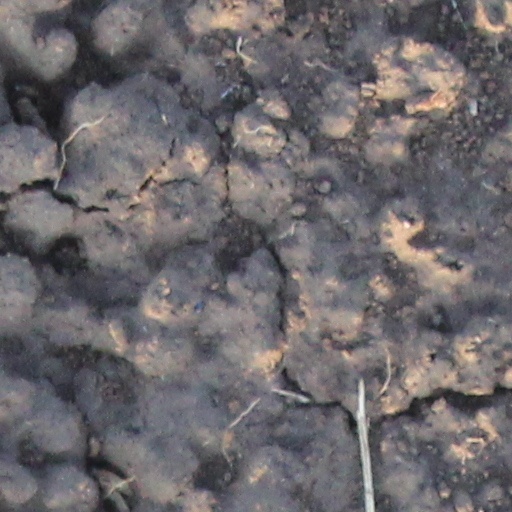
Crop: wheat